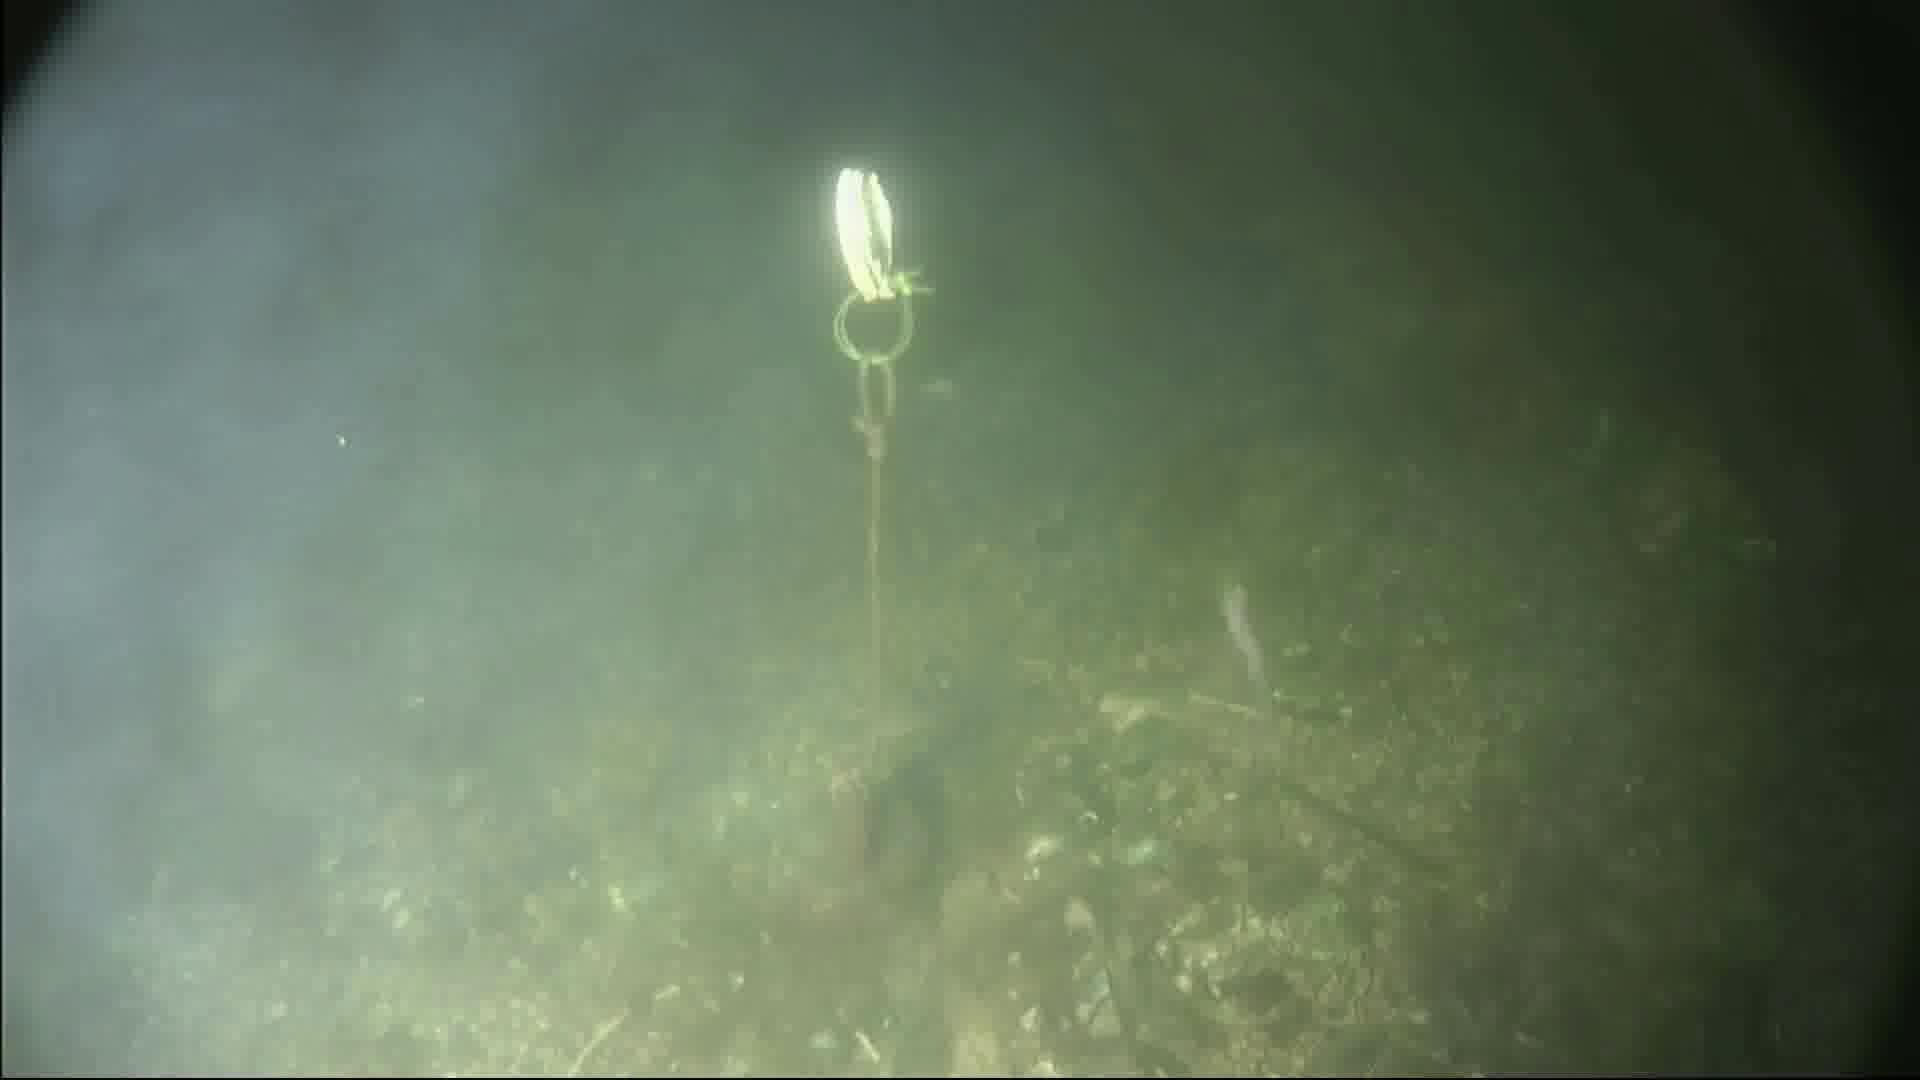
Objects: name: small_fish
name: crab